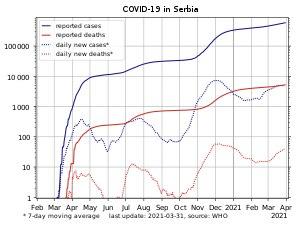
Entre le 19 mars et le 1ᵉʳ juin, les autorités recensent 244 décès dus au coronavirus. Toutefois, le site d’investigation BIRN avance à la mi-juin que le gouvernement serbe a dissimulé près des deux tiers des décès. Les chiffres réels - 632 morts - auraient été obtenus en recoupant les chiffres communiqués par les différents hôpitaux du pays. En outre, entre le 17 et le 20 juin, la Serbie comptait environ 300 nouvelles contaminations chaque jour.